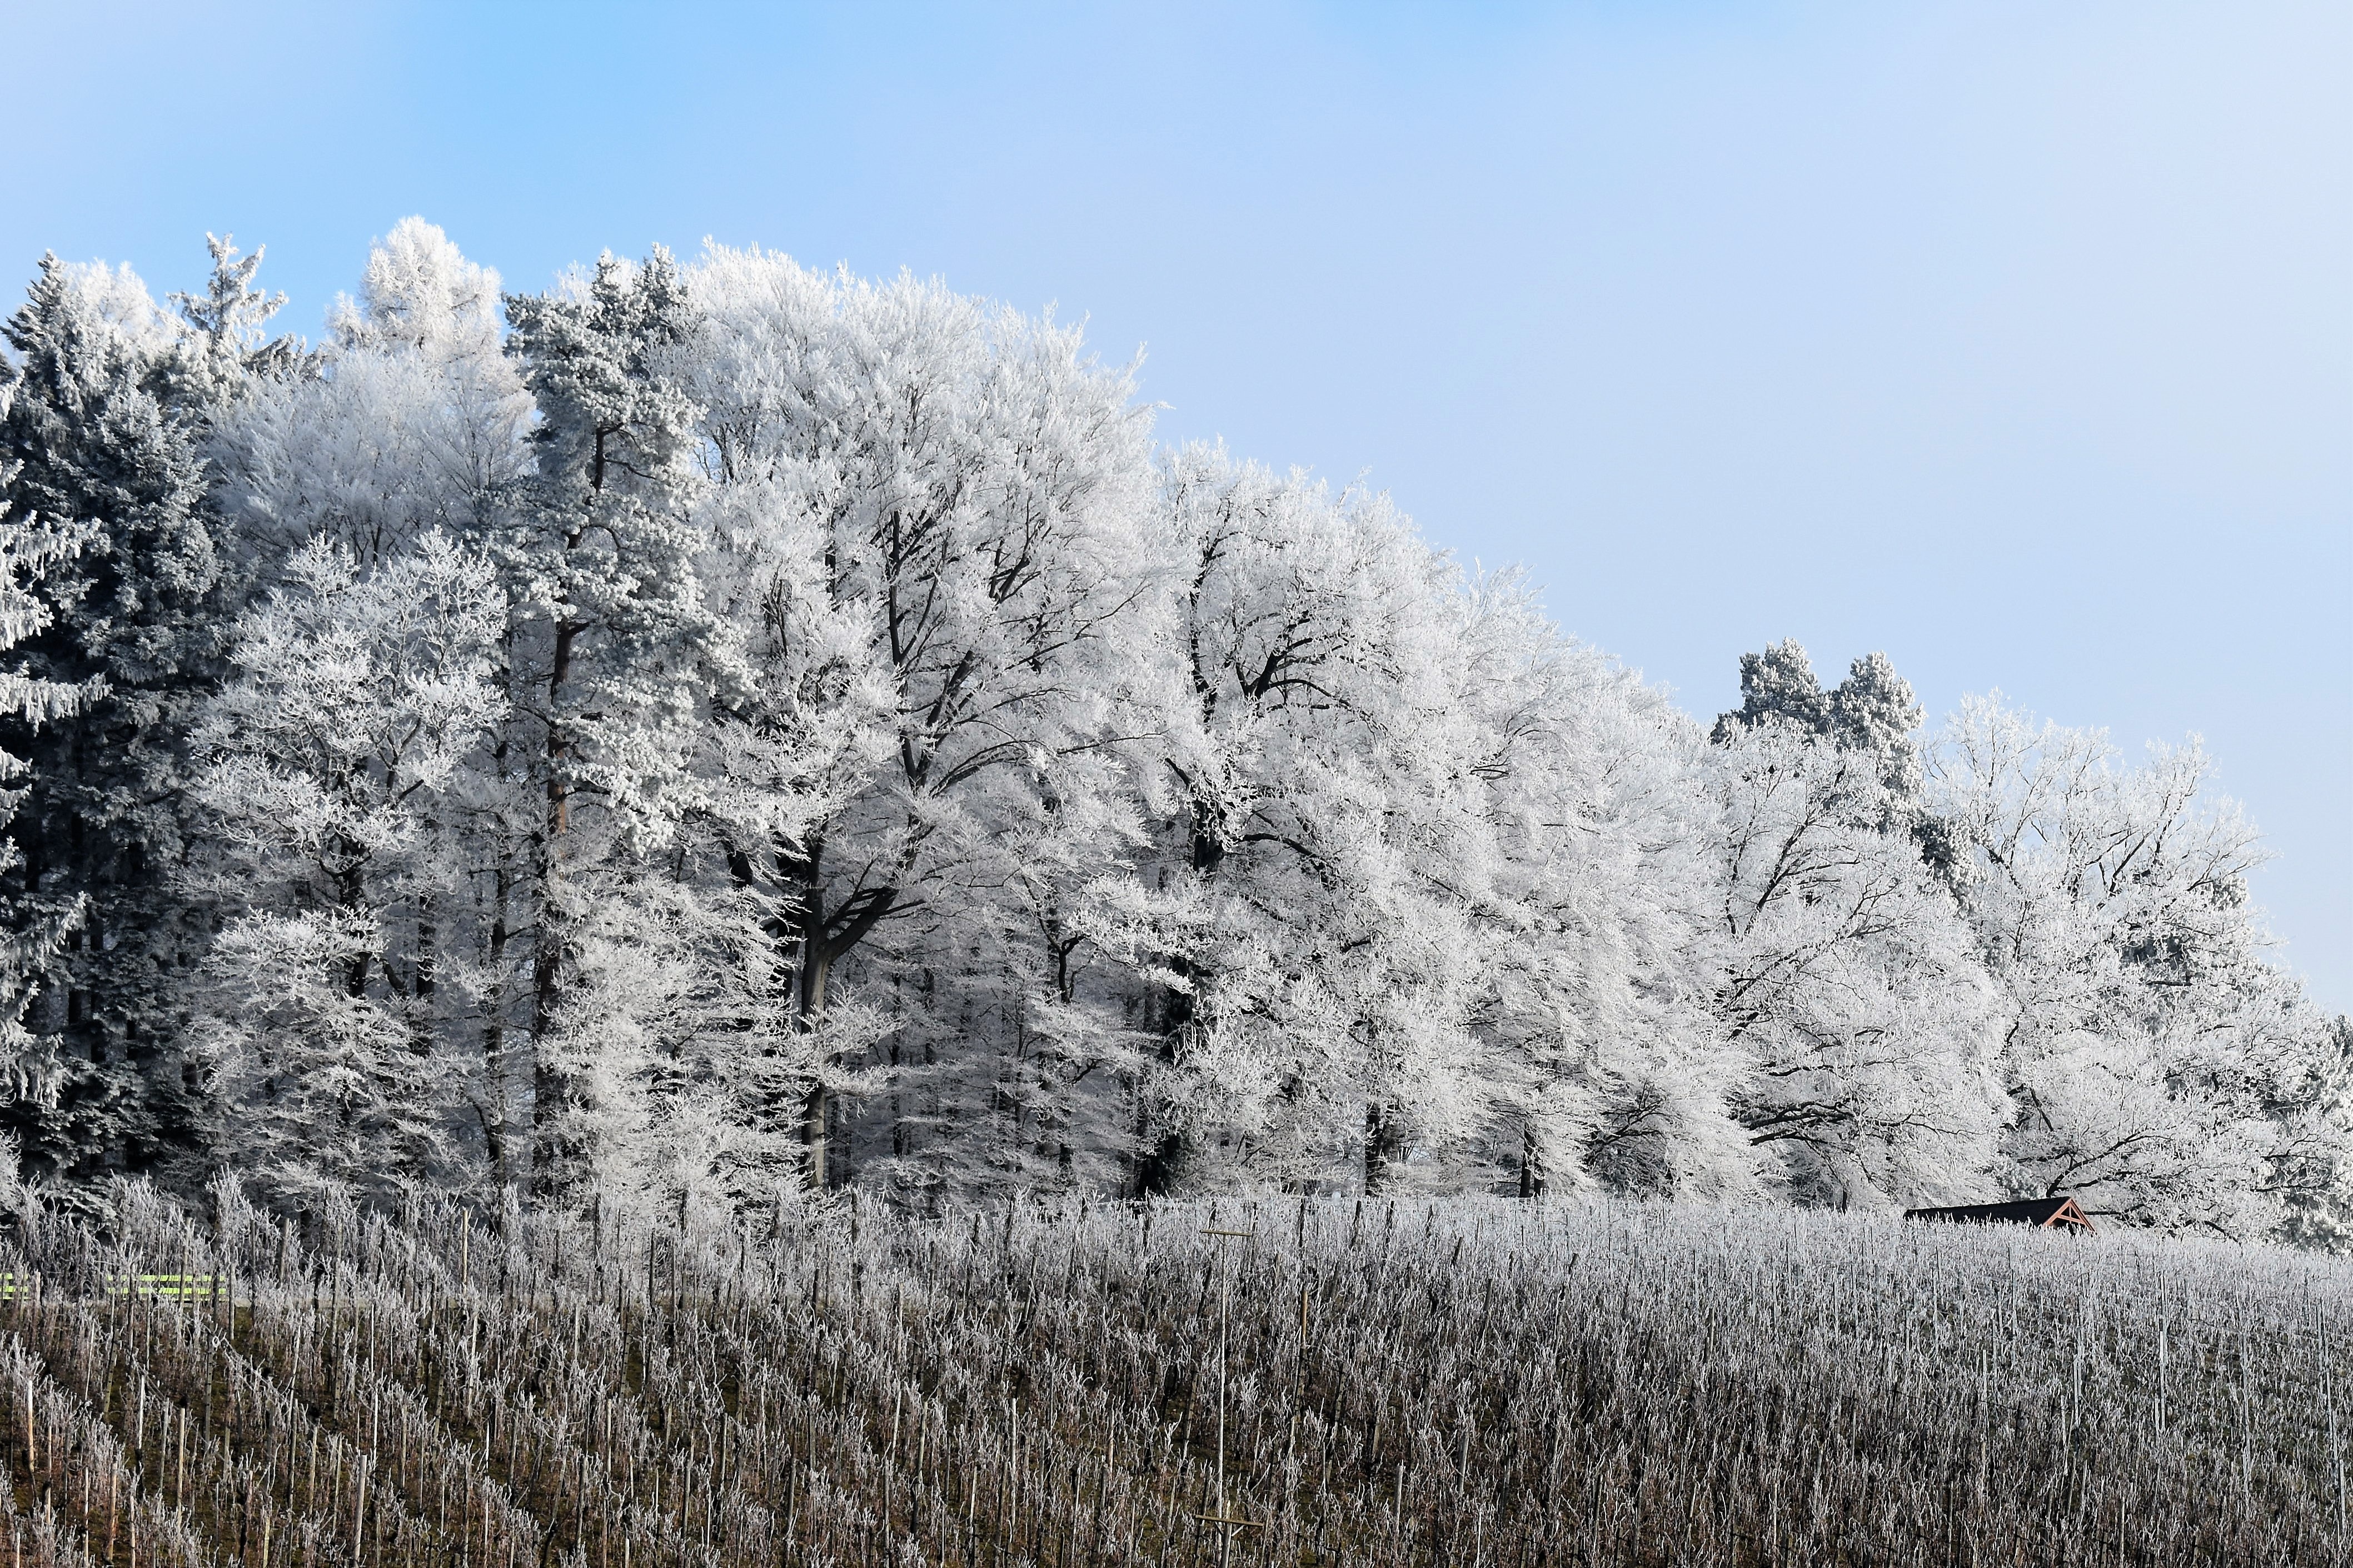
landscape, tree, nature, forest, branch, snow, winter, plant, white, flower, frost, weather, snowy, season, trees, forests, habitat, ecosystem, freezing, snow landscape, woody plant